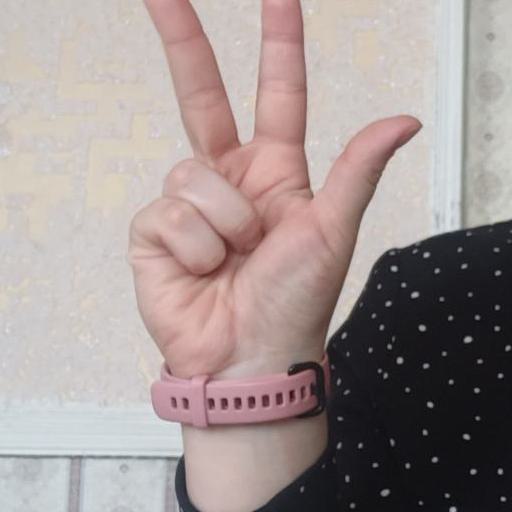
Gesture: three2